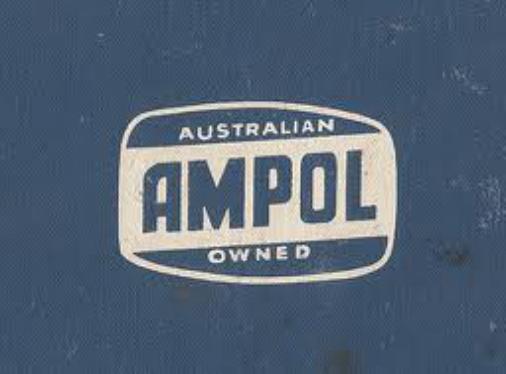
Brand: Ampol
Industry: Others